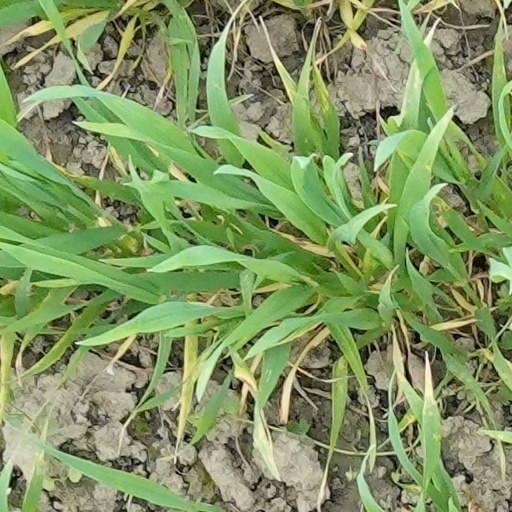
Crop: wheat